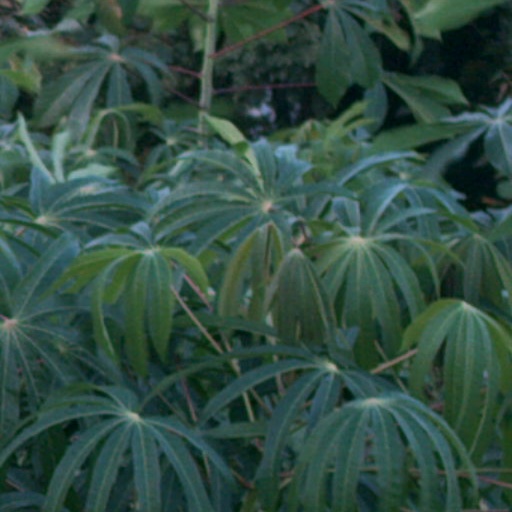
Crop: cassava